Bowmansville Roller Mill

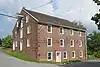
The mill building in 2013

Bowmansville Roller Mill, also known as the Von Nieda Mill, is a historic roller mill and national historic district located at Bowmansville, Brecknock Township in Lancaster County, Pennsylvania. The district encompasses two contributing buildings and one contributing structure. The grist / roller mill was built in 1850, and is a 3 1/2-story, rectangular brownstone building measuring 45 feet by 50 feet, 5 inches. The property includes a two-story, brownstone and frame sawmill, and a headrace and tailrace. The mills closed about 1945.